Citation Star

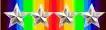
World War I Victory Medal Ribbon with 4 Citation Stars

The Citation Star was a Department of War personal valor decoration issued as a ribbon device which was first established by the United States Congress on July 9, 1918 (Bulletin No. 43, War Dept. 1918). When awarded, a silver star was placed on the suspension ribbon and service ribbon of the World War I Victory Medal to denote a Citation (certificate) for "Gallantry In Action" was awarded to a soldier, or to a marine or Navy corpsman attached to the Army's Second Division (2nd Infantry Division), American Expeditionary Forces. The Citation Star was replaced in 1932 with the introduction of the Silver Star Medal.